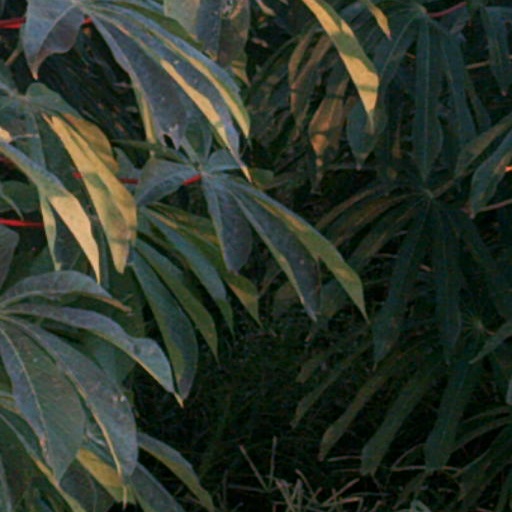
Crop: cassava